Parker Brothers

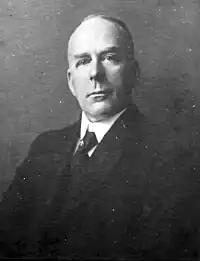
George Swinnerton Parker, founder

Parker Brothers was founded by George Swinnerton Parker. Parker's philosophy deviated from the prevalent theme of board game design; he believed that games should be played for enjoyment and did not need to emphasize morals and values. He created his first game, called "Banking", in 1883 when he was 16. "Banking" is a game in which players borrow money from the bank and try to generate wealth by guessing how well they could do. The game includes 160 cards which foretell their failure or success. The game was so popular among family and friends that his brother, Charles Parker, urged him to publish it. George approached two Boston publishers with the idea, but was unsuccessful. Not discouraged, he spent $40 to publish 500 sets of "Banking". He eventually sold all but twelve copies, making a profit of $100.